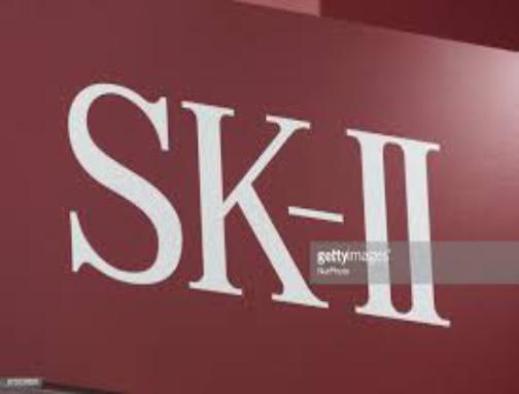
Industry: Necessities